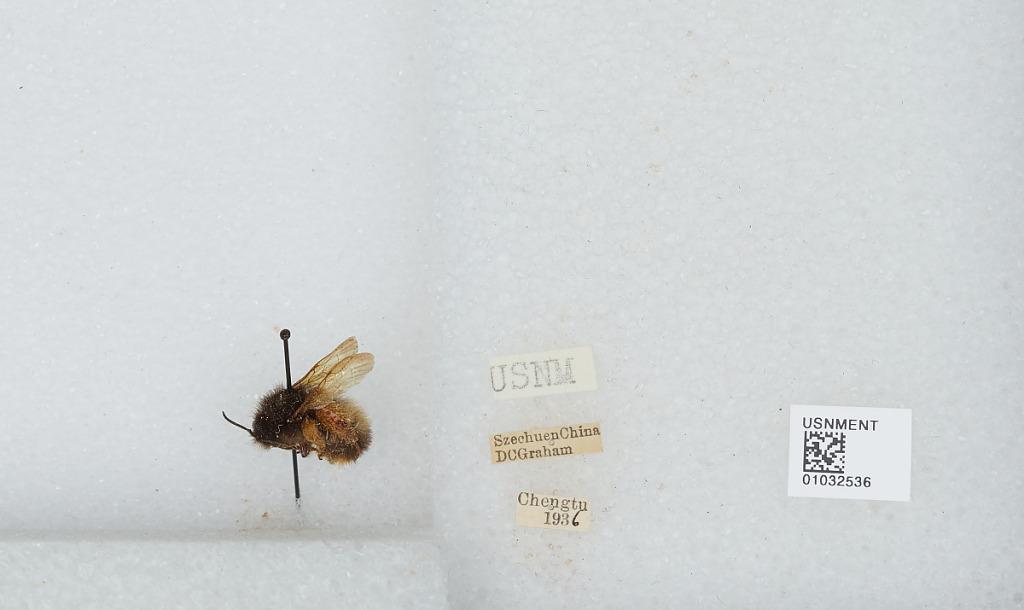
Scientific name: Bombus mearnsi Ashmead
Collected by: D. Graham
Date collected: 1936--
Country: China
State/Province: Sichuan
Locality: Chengdu
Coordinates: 30.6586, 104.065